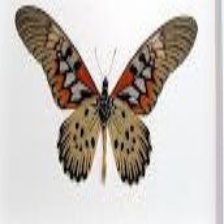
Species: AFRICAN GIANT SWALLOWTAIL